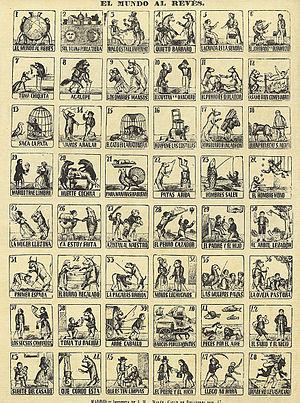
Les auques ou aleluyas sont un genre graphique et littéraire propre à l'Espagne et largement cultivé en Catalogne, qui se présente sous la forme d'une feuille imprimée, portant une succession de dessins accompagnés de textes en vers.